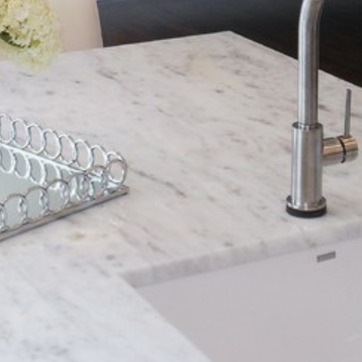
Material: polishedstone